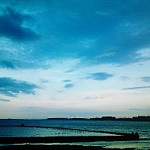
Label: sea